Apatosaurinae

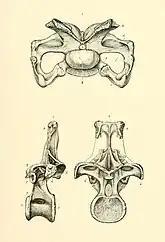
A cervical (top) and dorsal vertebra (bottom) of "B. excelsus."

Apatosaurines are large, long-necked, quadrupedal animals with long, whip-like tails, and forelimbs that were slightly shorter than its hindlimbs. The size of apatosaurines varies, like "A. louisae" which measures in length and in mass and "B. excelsus" which is long and . Some specimens of "A.ajax" (such as OMNH1670) represent individuals 1130% longer, suggesting masses twice that of CM3018 or , potentially rivaling the largest titanosaurs. However, the upper size estimate of OMNH1670 is likely an exaggeration, with the size estimates revised in 2020 at in length and in body mass based on volumetric analysis.